James Thomson (engraver)

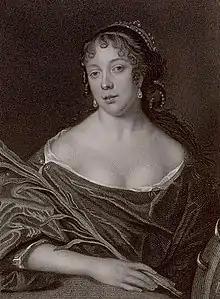
Elisabeth Pepys in a stipple engraving by Thomson, after a 1666 painting (now destroyed) by John Hayls.

Working mainly on portraits, Thomson was engaged for major illustrated works including Edmund Lodge's "Portraits of Illustrious Personages", "Fisher's National Portrait Gallery" (of Henry Fisher, Son and Jackson, edited by William Jerdan), Horace Walpole's "Anecdotes of Painting", Charles Heath's "Book of Beauty", Anne Mee's "Gallery of Beauties", the "Keepsake", the "Court Magazine", and "Ancient Marbles in the British Museum".